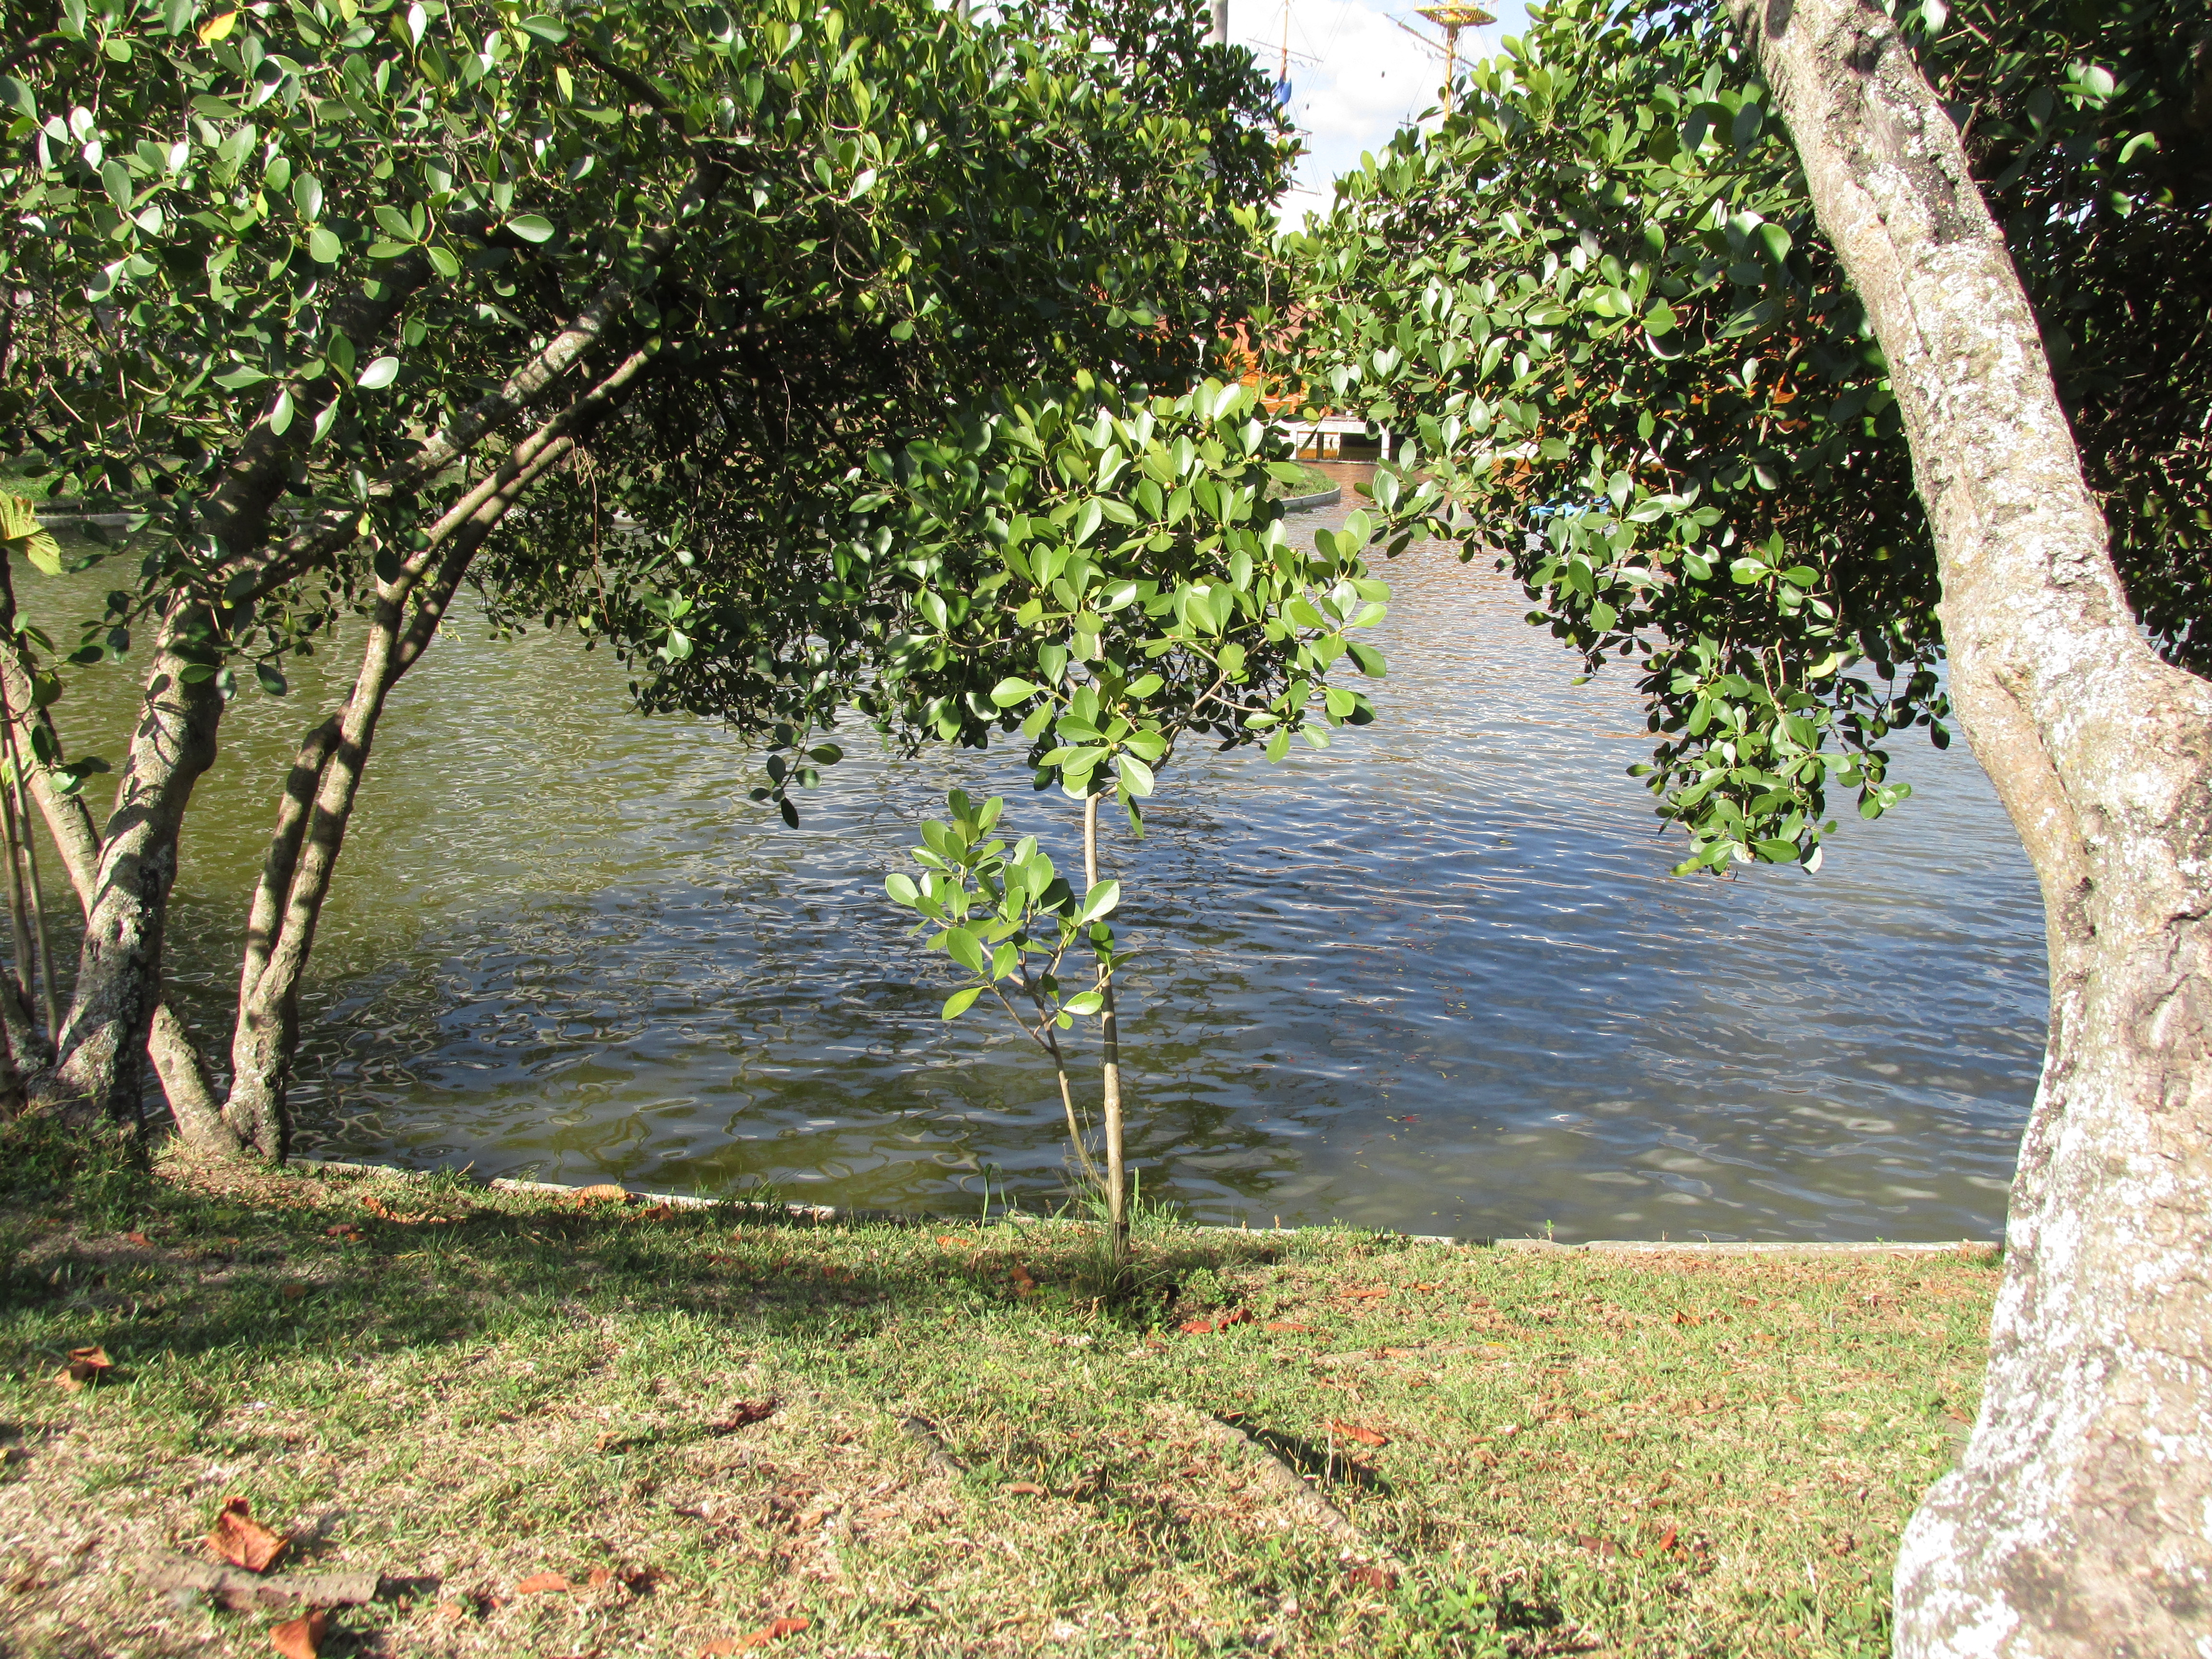
tourism, adventure, Beautiful Places, Pretty Places, environment, Interesting Places, harbin, museums, architecture, art, nature, museum, history, ancient history, china, asia, imperial palace, dynasty, beijing, water, tree, natural environment, woody plant, bank, nature reserve, plant, pond, river, grass, lake, land lot, reservoir, landscape, birch family, forest, house